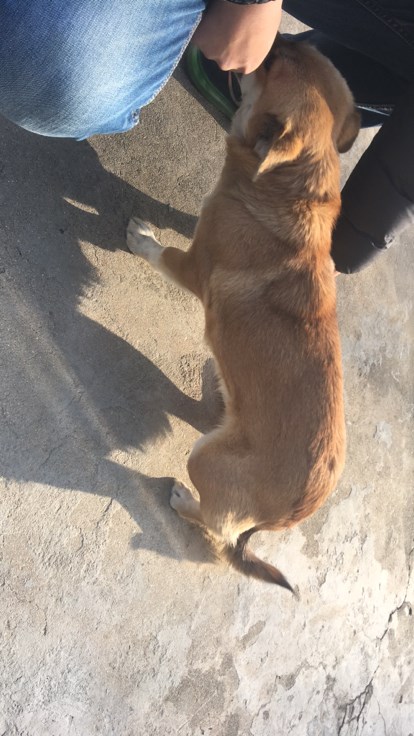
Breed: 3336-n000121-chinese_rural_dog